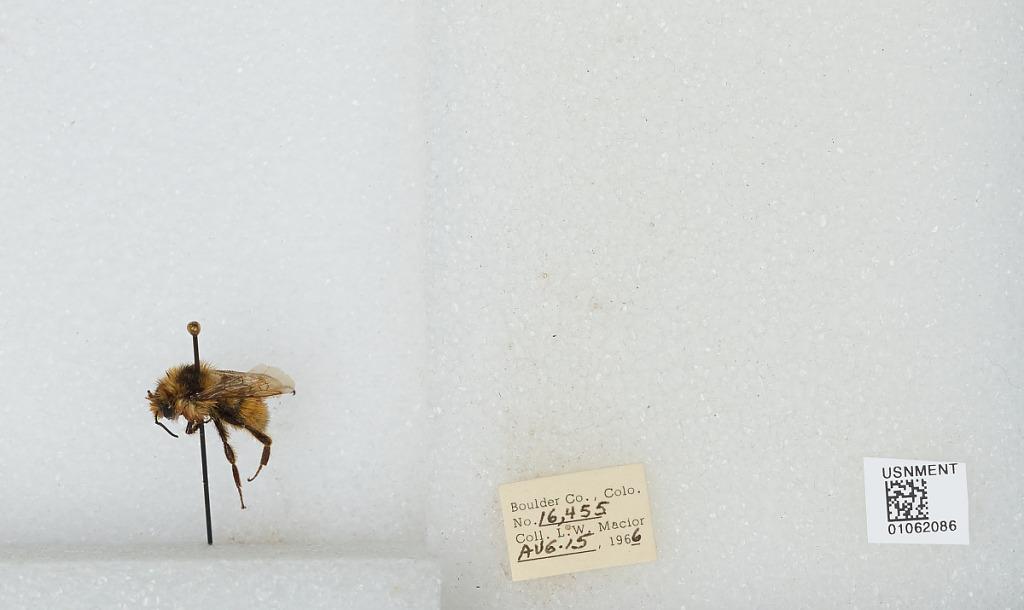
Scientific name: Bombus (Pyrobombus) bifarius Cresson
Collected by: L. Macior
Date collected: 1966-8-15
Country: United States
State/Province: Colorado
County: Boulder
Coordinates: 40.015, -105.27